Goodenia connata

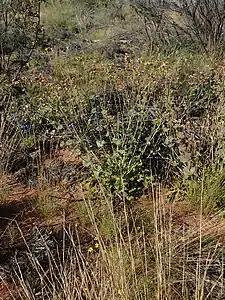
Habit

Goodenia connata, commonly known as cup velleia, is a species of flowering plant in the family Goodeniaceae, and is found in all mainland states and territories of Australia. It is a glabrous annual herb with a rosette of leaves at the base, and ascending flowering stems with yellow, brownish-yellow or white flowers, often with mauve markings.